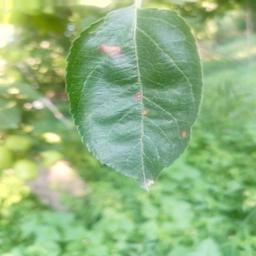
Label: Alternaria